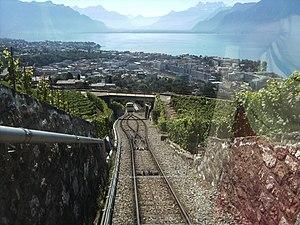
Funiculaire Vevey–Chardonne–Mont Pèlerin